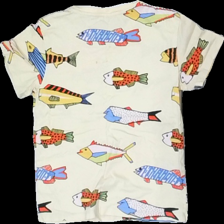
View: back
Type: T-shirt
Category: Children
Brand: Missing
Colors: Blue, Multicolor, Beige, Red
Material: 100% cotton
Pattern: Animal print
Cut: Regular
Size: 140
Season: All
Stains: Minor
Damage location: bottom center
Damage 2: fläck
Damage 2 location: top center
Price range: <50
Recommended usage: Reuse
Description: beige t-shirt med fiskar i olika färger, lätt nopprig och fläck bak